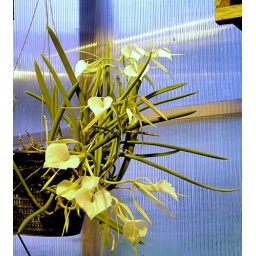
Orchids blooming or in bud in my green house today